Takada Station (Niigata)

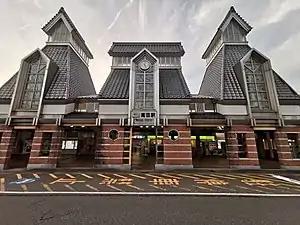
Takada Station in October 2019

is a railway station in the city of Jōetsu, Niigata, Japan, operated by the third-sector operator Echigo Tokimeki Railway.